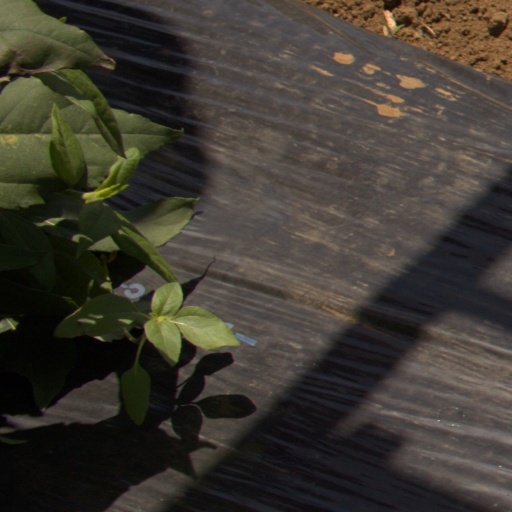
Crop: Jerusalem artichoke